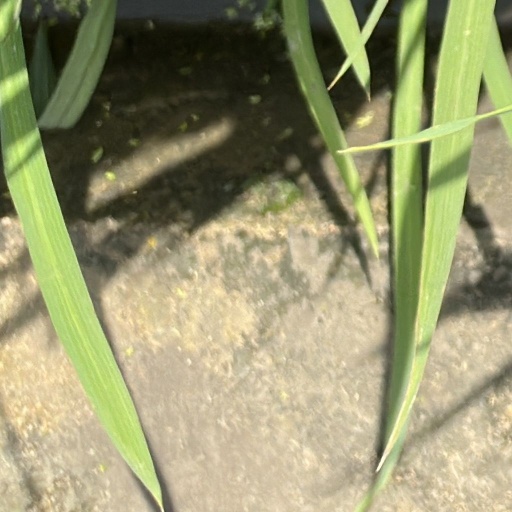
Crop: rice